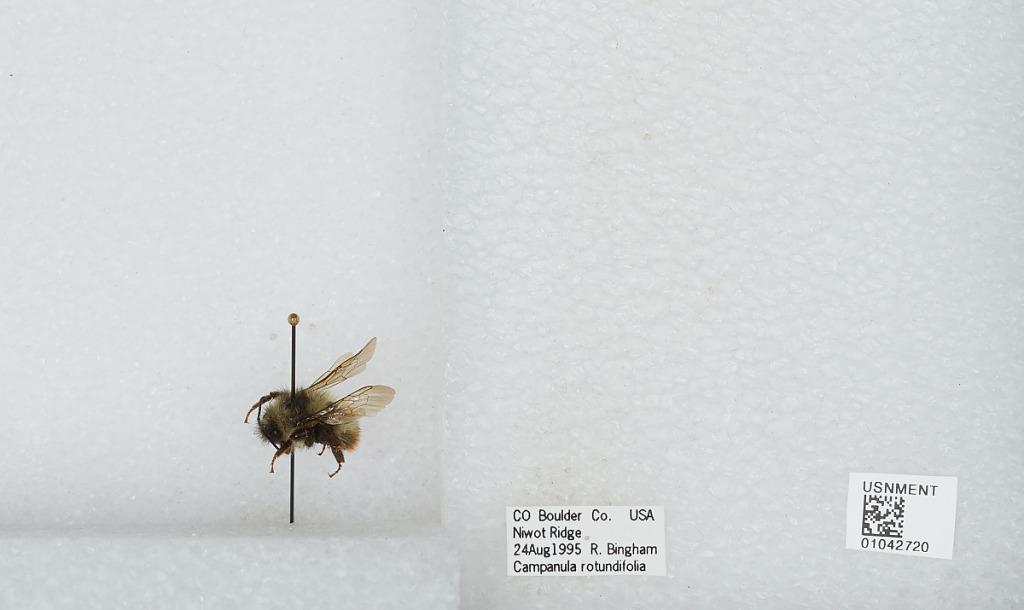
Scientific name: Bombus sp.
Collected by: R. Bingham
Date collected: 1995-8-24
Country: United States
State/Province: Colorado
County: Boulder
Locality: Niwot Ridge
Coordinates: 40.0597, -105.617